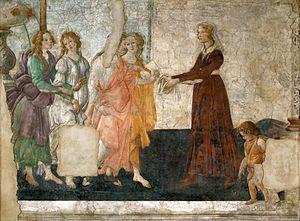
La villa qui appartenait aux Tornabuoni entre 1469 et 1541, située alors à proximité de Florence a, selon l'hypothèse la plus probable, été peinte vers 1486 par Sandro Botticelli pour le mariage de leur fils, Lorenzo Tornabuoni, avec Giovanna di Maso degli Albizzi, qui eut lieu le 15 juin 1486. Les deux fresques subsistantes de l'ensemble font aujourd'hui partie des collections du musée du Louvre.
Cette liste se base sur l'ouvrage d'Eric Karpeles Le Musée imaginaire de Marcel Proust et ne retient que les œuvres nommément citées ou bien évoquées avec assez de précision pour être identifiées. Par conséquent, les illustrations figurant dans l'ouvrage, supposées correspondre aux évocations de Marcel Proust, n'ont pas été reportées sur cette liste. D'autre part Marcel Proust fait référence à de nombreux autres artistes tout au long de son roman et à des œuvres soit imprécises soit imaginaires qui ne figurent pas ici.
Cette page est une liste d'œuvres de Sandro Botticelli.
Cet article recense les timbres de France émis en 2000 par La Poste.